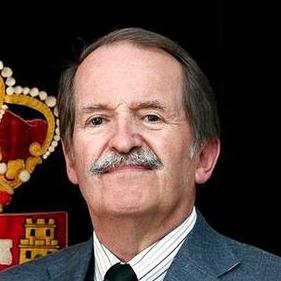
Age: 65